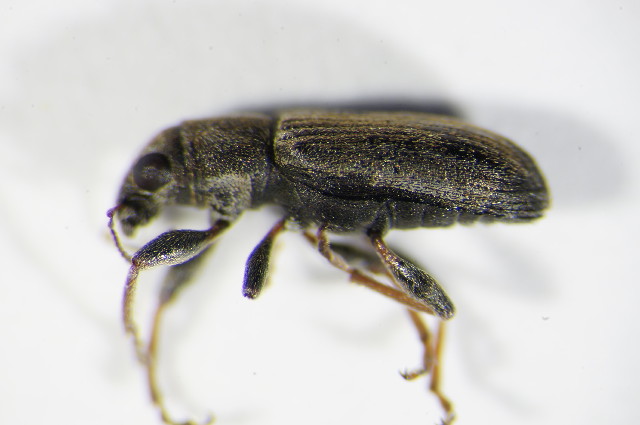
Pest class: pea_leaf_weevil